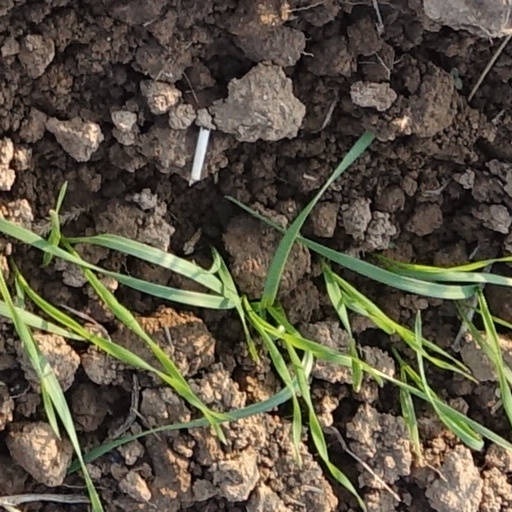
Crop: wheat